Traffic sign design

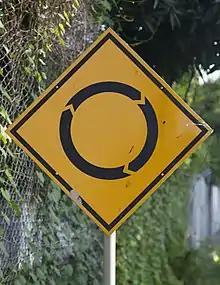

Warning signs give a warning of that there are dangerous or unusual conditions ahead (a curve, turn, dip or sideroad). They are usually diamond-shaped and have a yellow background with black letters or symbols.